Bruce Alford Sr.

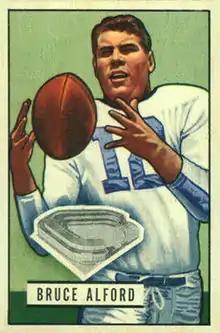
Alford on a 1951 Bowman football card

Herbert Bruce Alford Sr. (September 12, 1922 – May 8, 2010) was an American football end in the National Football League (NFL) for the New York Yanks. He also played football in the All-America Football Conference (AAFC) for the New York Yankees. Alford played college football at Texas Christian University (TCU). Alford was an all Southwest Conference end in 1941 and 1942 was named MVP in the 1942 Orange Bowl and received Rogers Trophy in 1942, awarded to the TCU Most Valuable Player. He served in World War II for the United States Army.